Paul Tillich

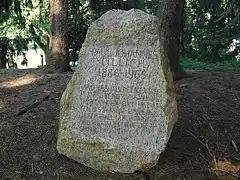
Tillich's gravestone in Paul Tillich Park, New Harmony, Indiana. The quotation is from Psalms 1:3.

Tillich acquired tenure at the Union Theological Seminary in 1937, and in 1940 he was promoted to professor of philosophical theology and became an American citizen.